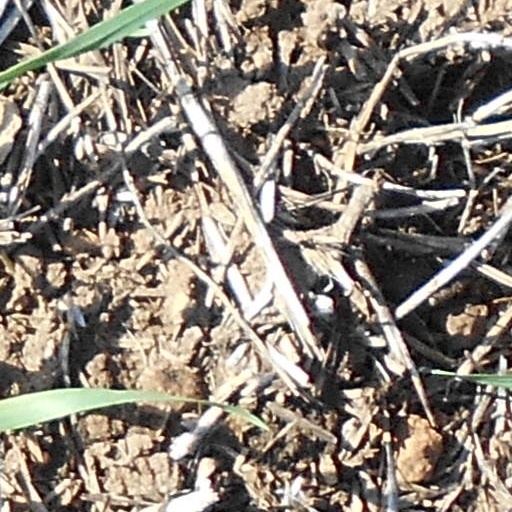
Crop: wheat